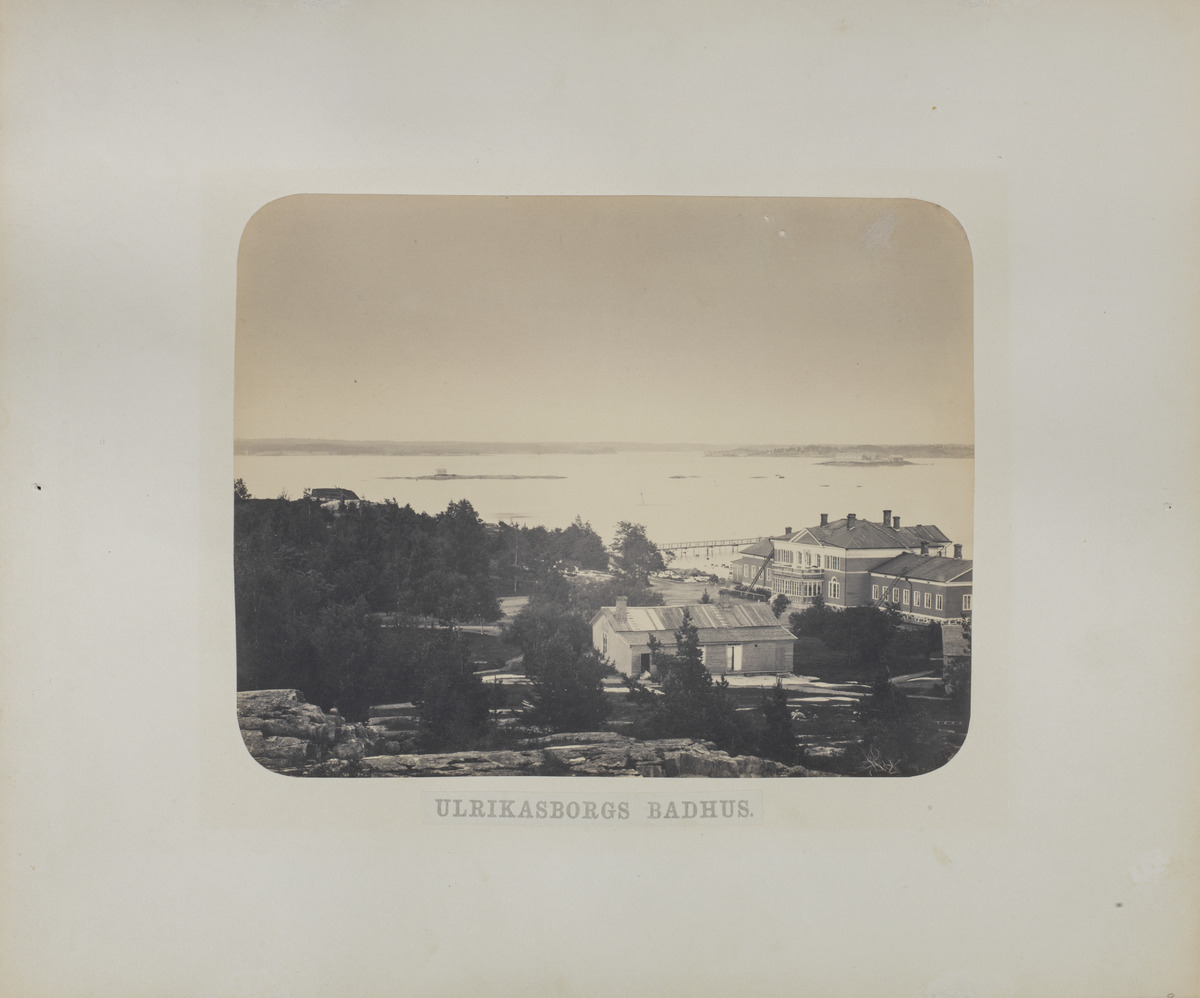
Vuonna 1838 valmistunut Ullanlinnan kylpylaitos ja sen piharakennuksia
sisällön kuvaus: Vuonna 1838 valmistunut Ullanlinnan kylpylaitos ja sen piharakennuksia. mustavalkoinen
Kuvaaja: Hårdh, C.A., valokuvaaja
Ajankohta: kuvausaika 1870 -luku mahd
Paikka: Suomi, Uusimaa, Helsinki, Kaivopuisto Helsinki
Aiheet: kylpylät, puurakennukset, puistot, puut, kalliot, merivesi, saaret